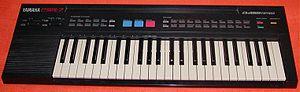
Un clavier Yamaha PSR-7.